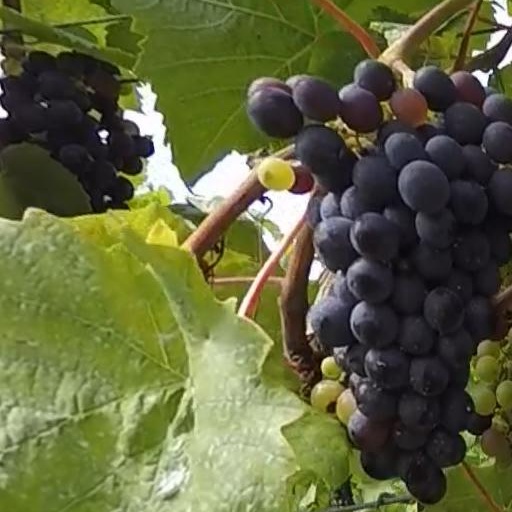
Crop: grape